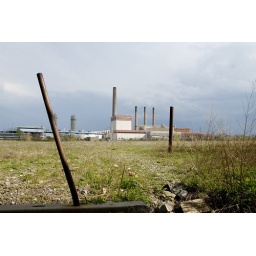
shot from underneath the train bridge